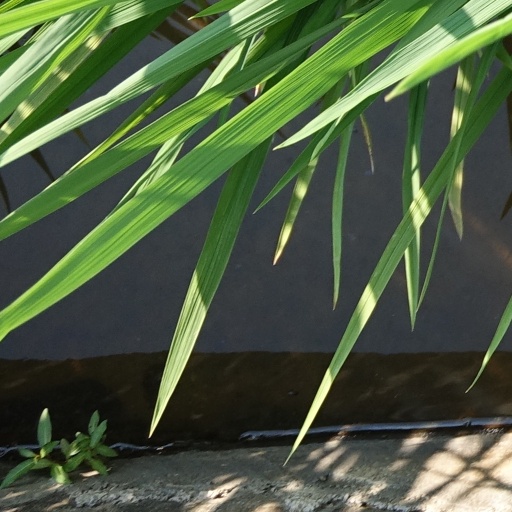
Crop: rice